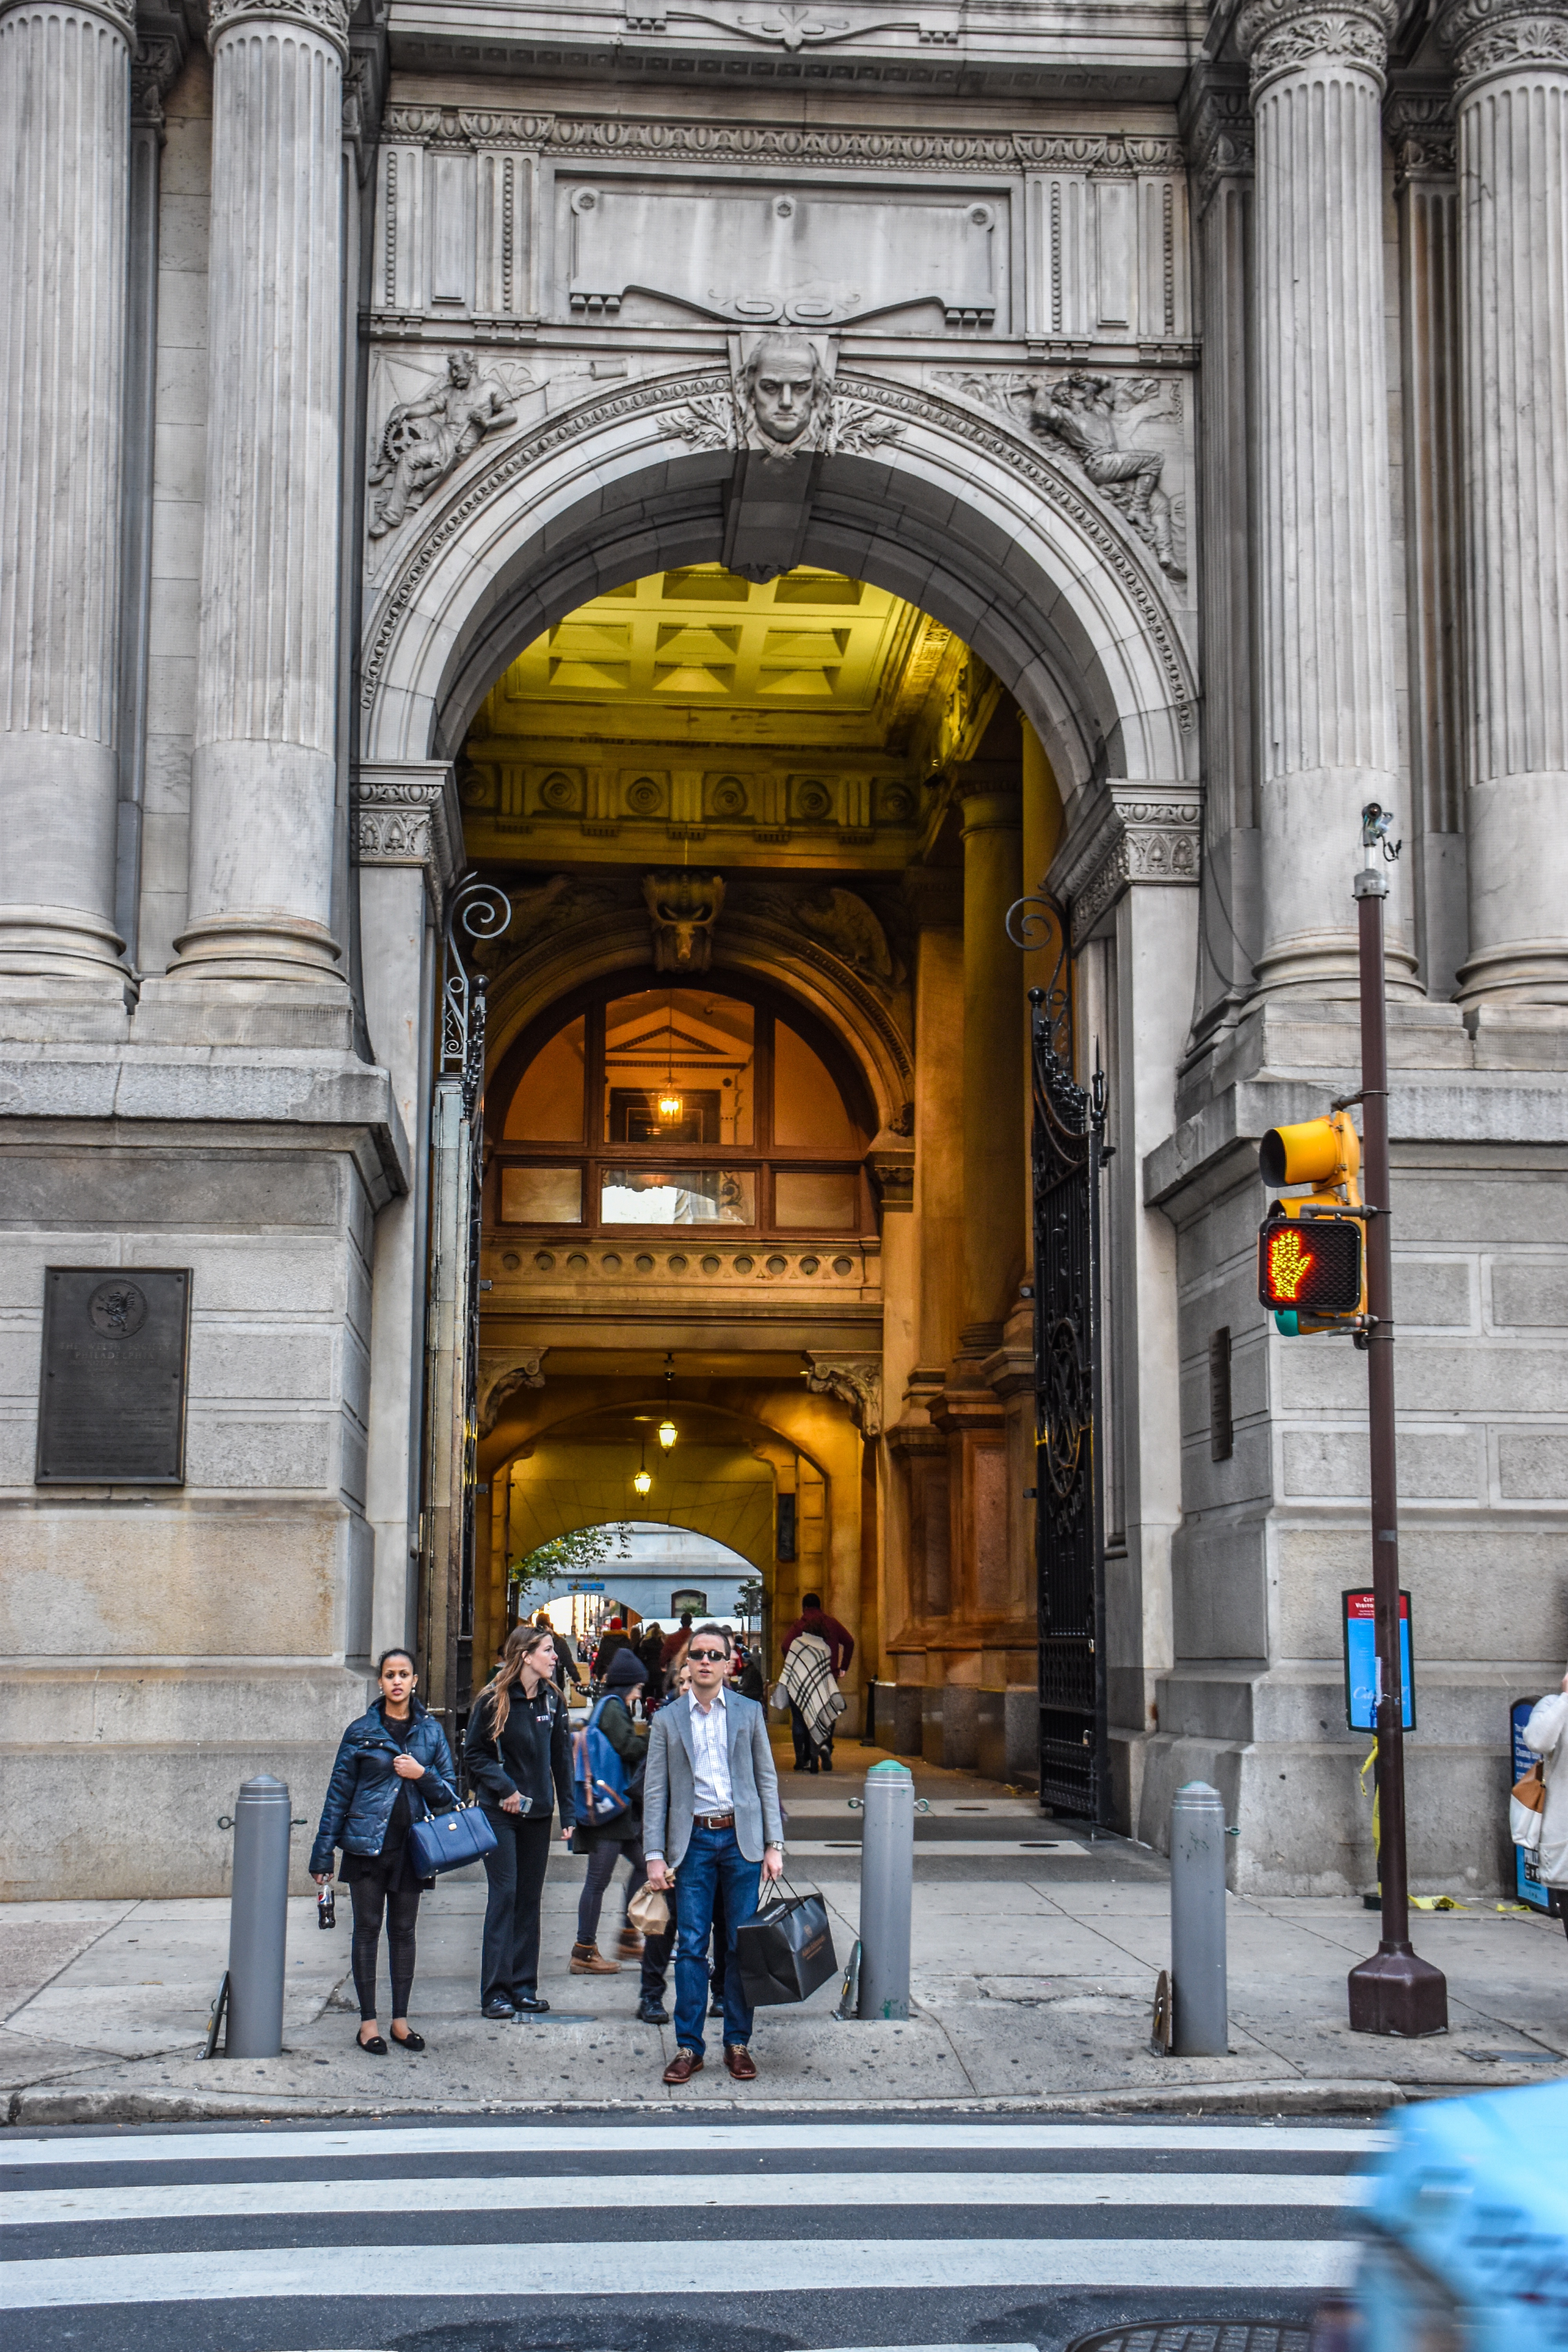
architecture, structure, road, street, town, city, downtown, travel, statue, arch, landmark, facade, place of worship, arcade, basilica, urban area, ancient history